Battle of the Volturno

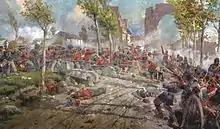
A scene from the battle

According to Schneid, "Garibaldi narrowly won the Battle of Volturno. The Southern Army placed Capua under siege, and the Piedmontese forces marched on Gaeta where the erstwhile Neapolitan king had taken refuge."